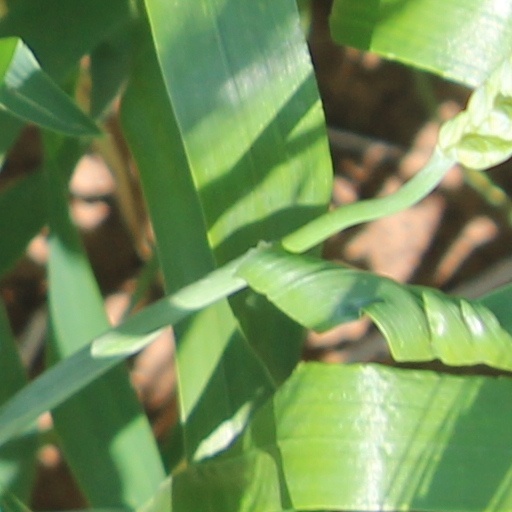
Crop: wheat